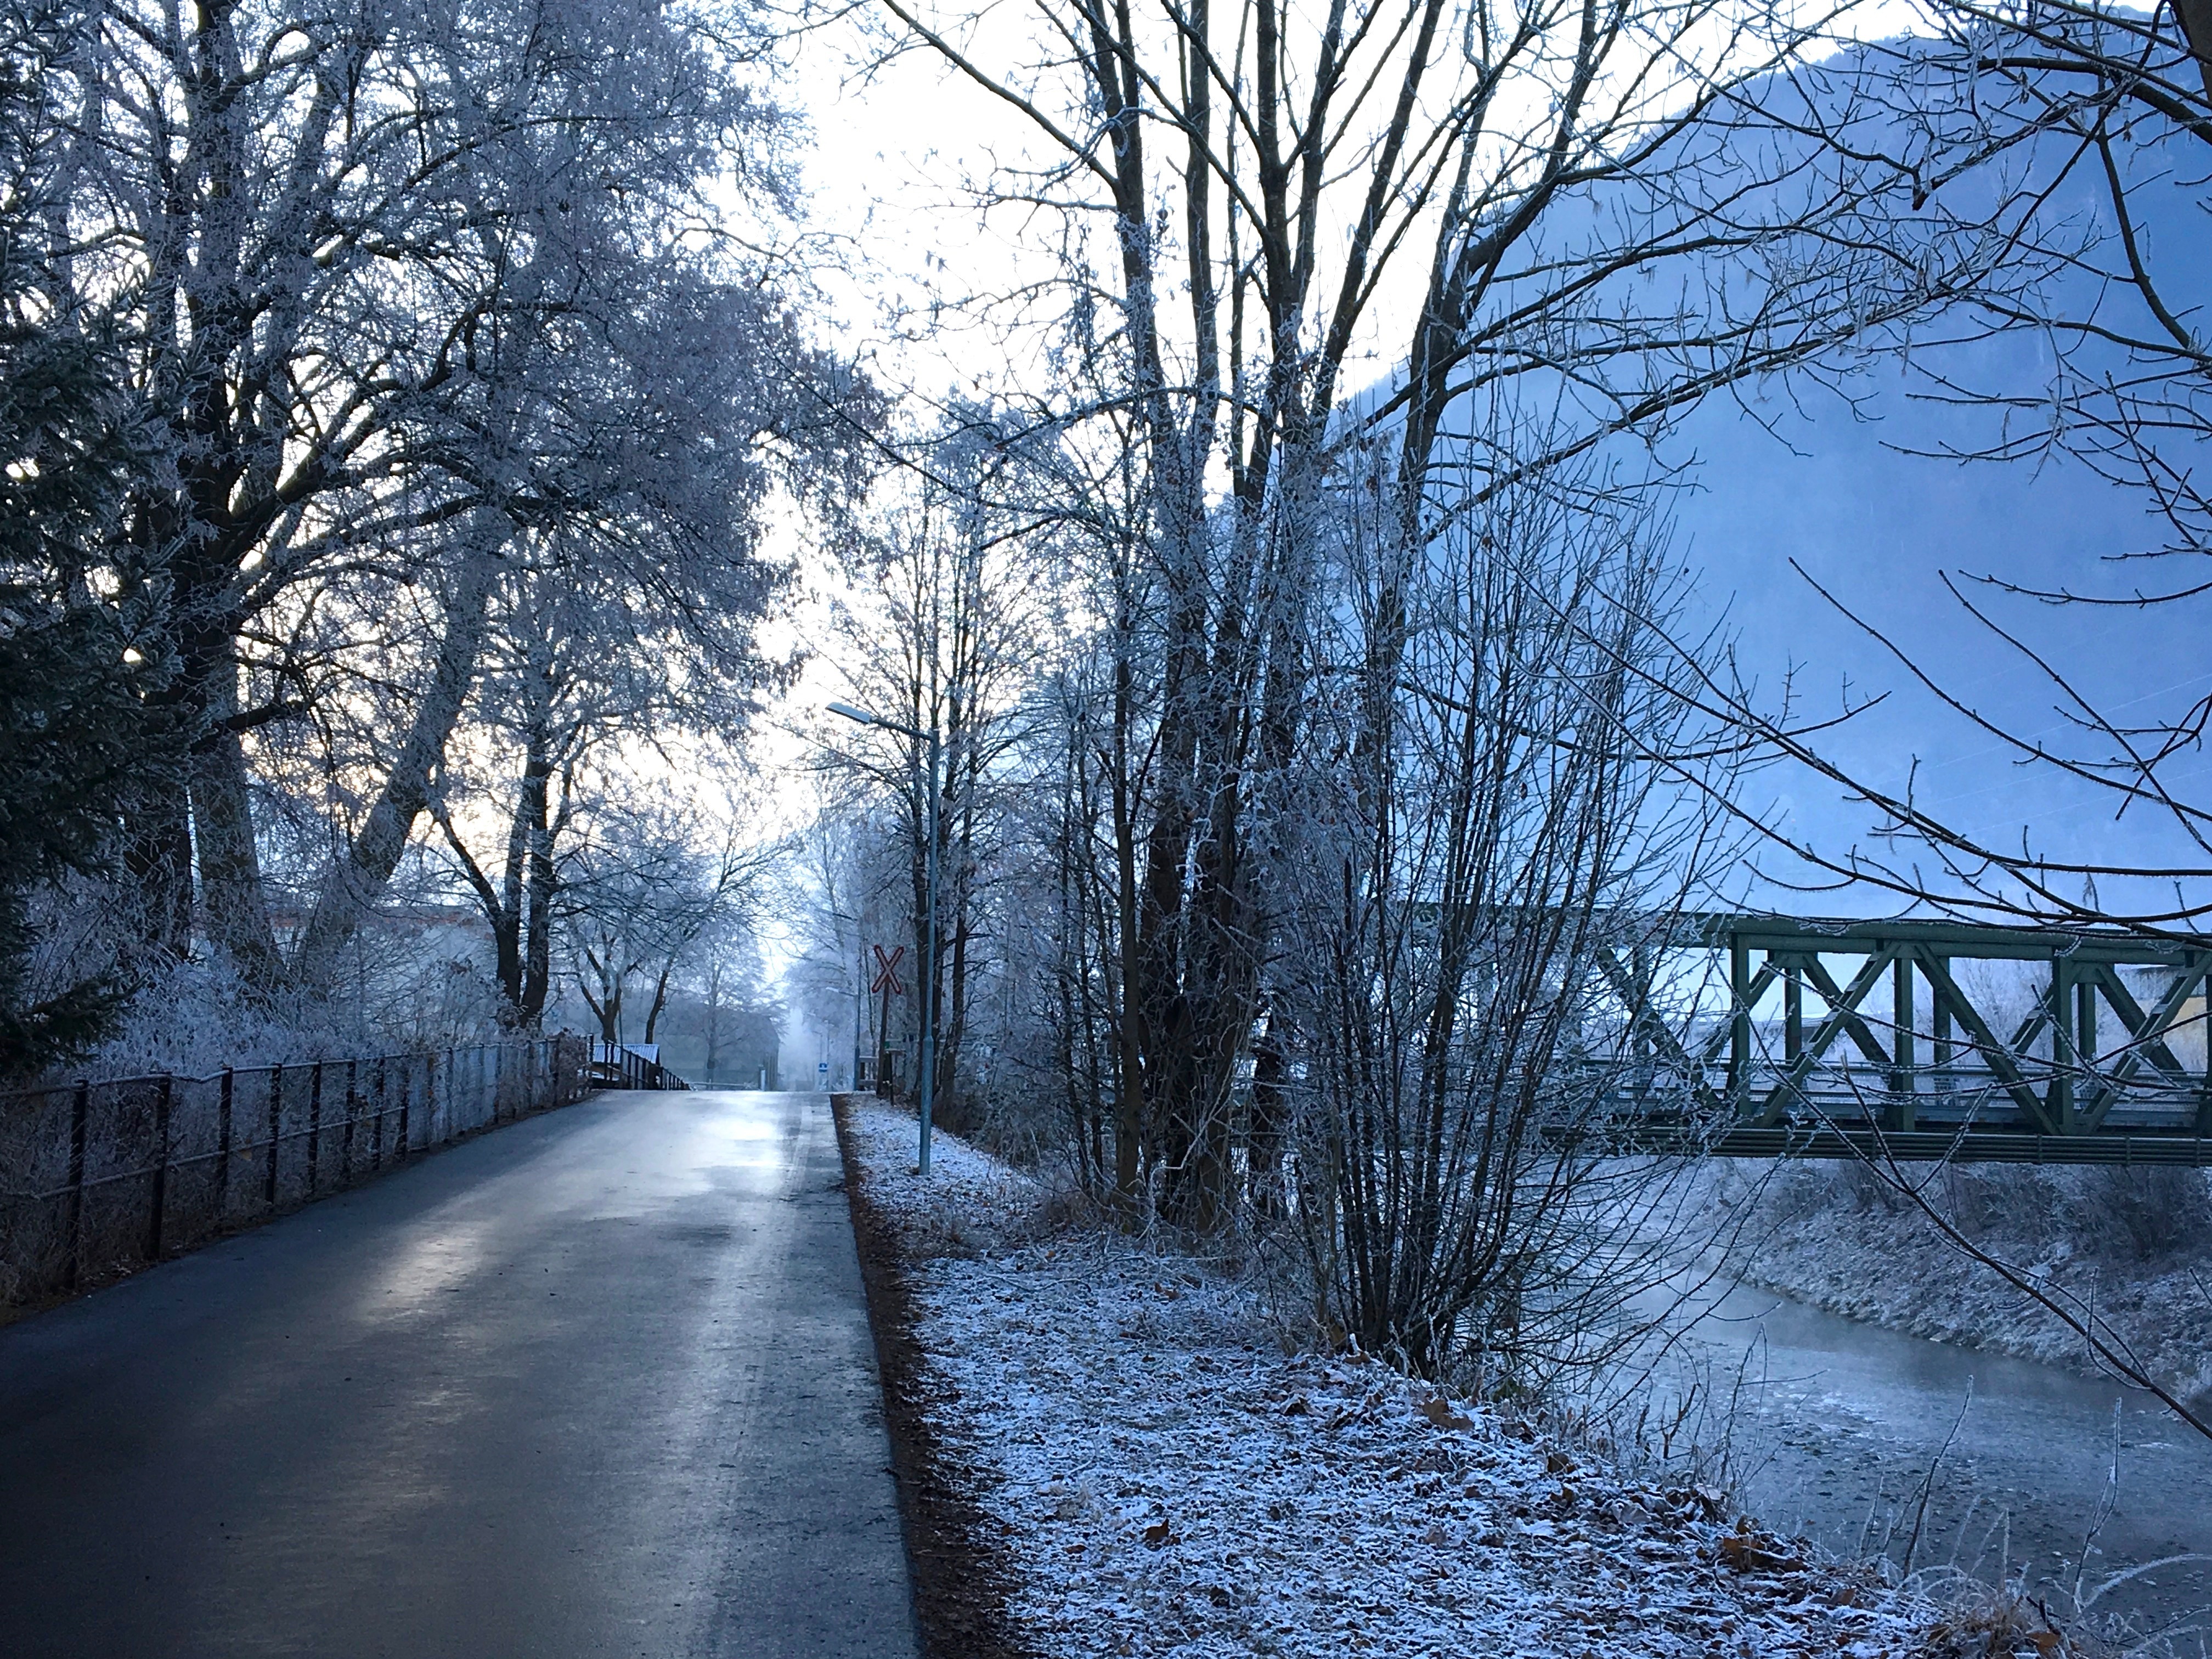
snow, winter, nature, tree, atmospheric phenomenon, weather, frost, season, freezing, morning, plant, forest, woody plant, sunlight, branch, woodland, ice, landscape, autumn